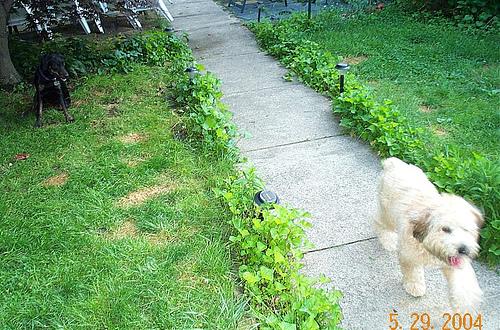
Breed: wheaten terrier